Plan of Saint Gall

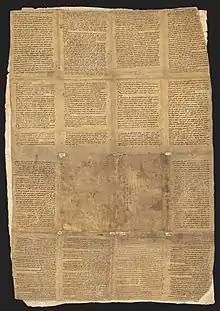
Plan of Saint Gall. Verso. Life of Saint Martin. 12th Century. St. Gallen, Stiftsbibliothek, Cod. Sang. 1092, f. verso – Plan of Saint Gall ( https://www.e-codices.ch/en/list/one/csg/1092 )

The Plan was created from five parchments sewn together, and measures . It is drawn with red ink lines for the buildings, and brown ink for lettered inscriptions. The sequence in which the parchment was joined is the following: the first parchment consisted of the drawing of the abbey church and cloister; the second and third parchments were added to the bottom and right side of the original vellum, and here the abbey church was enlarged; buildings were added around the cloister; and the abbot's house, outer school, guest house and pilgrim's house were drawn. A fourth parchment was then added to the top where the infirmary, novitiate, cemetery, orchard, garden were drawn; and finally a fifth parchment was added to the bottom to accommodate the designs for the livestock quarters.